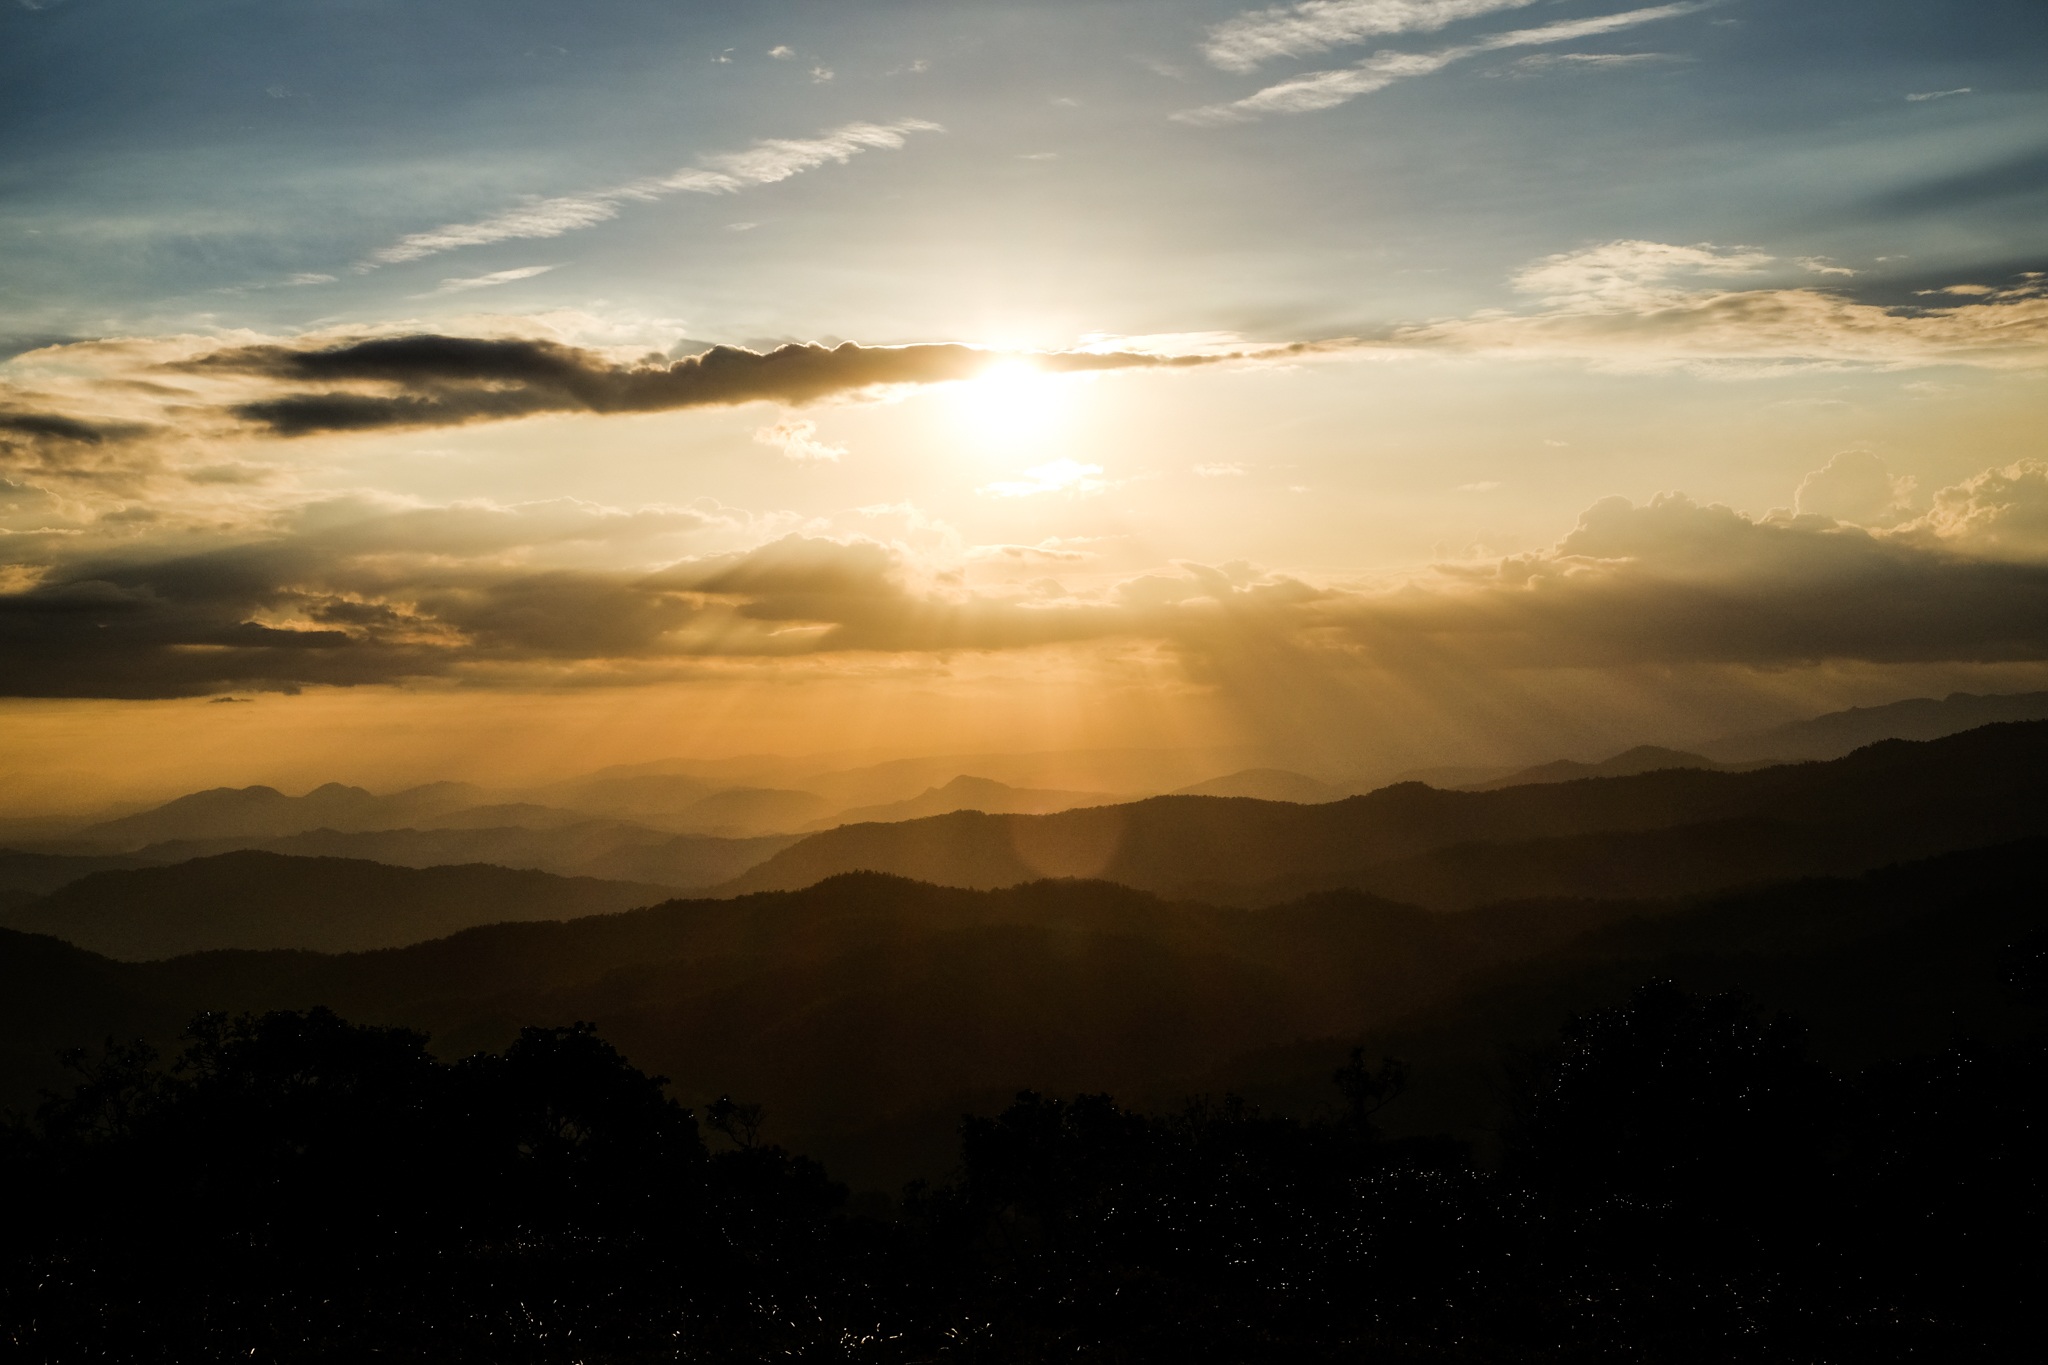
nature, horizon, mountain, cloud, sky, sun, sunrise, sunset, sunlight, morning, hill, dawn, atmosphere, dusk, evening, plain, moutain, viet nam, afterglow, atmospheric phenomenon, mountainous landforms